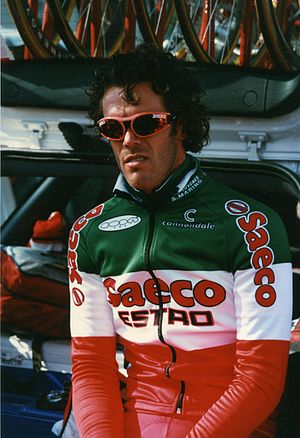
Saeco
Cykelrytteren Mario Cipollini i sin tid på Saeco-holdet
Saeco er et italiensk cykelhold, der eksisterede under forskellige navne i perioden 1996 – 2004.